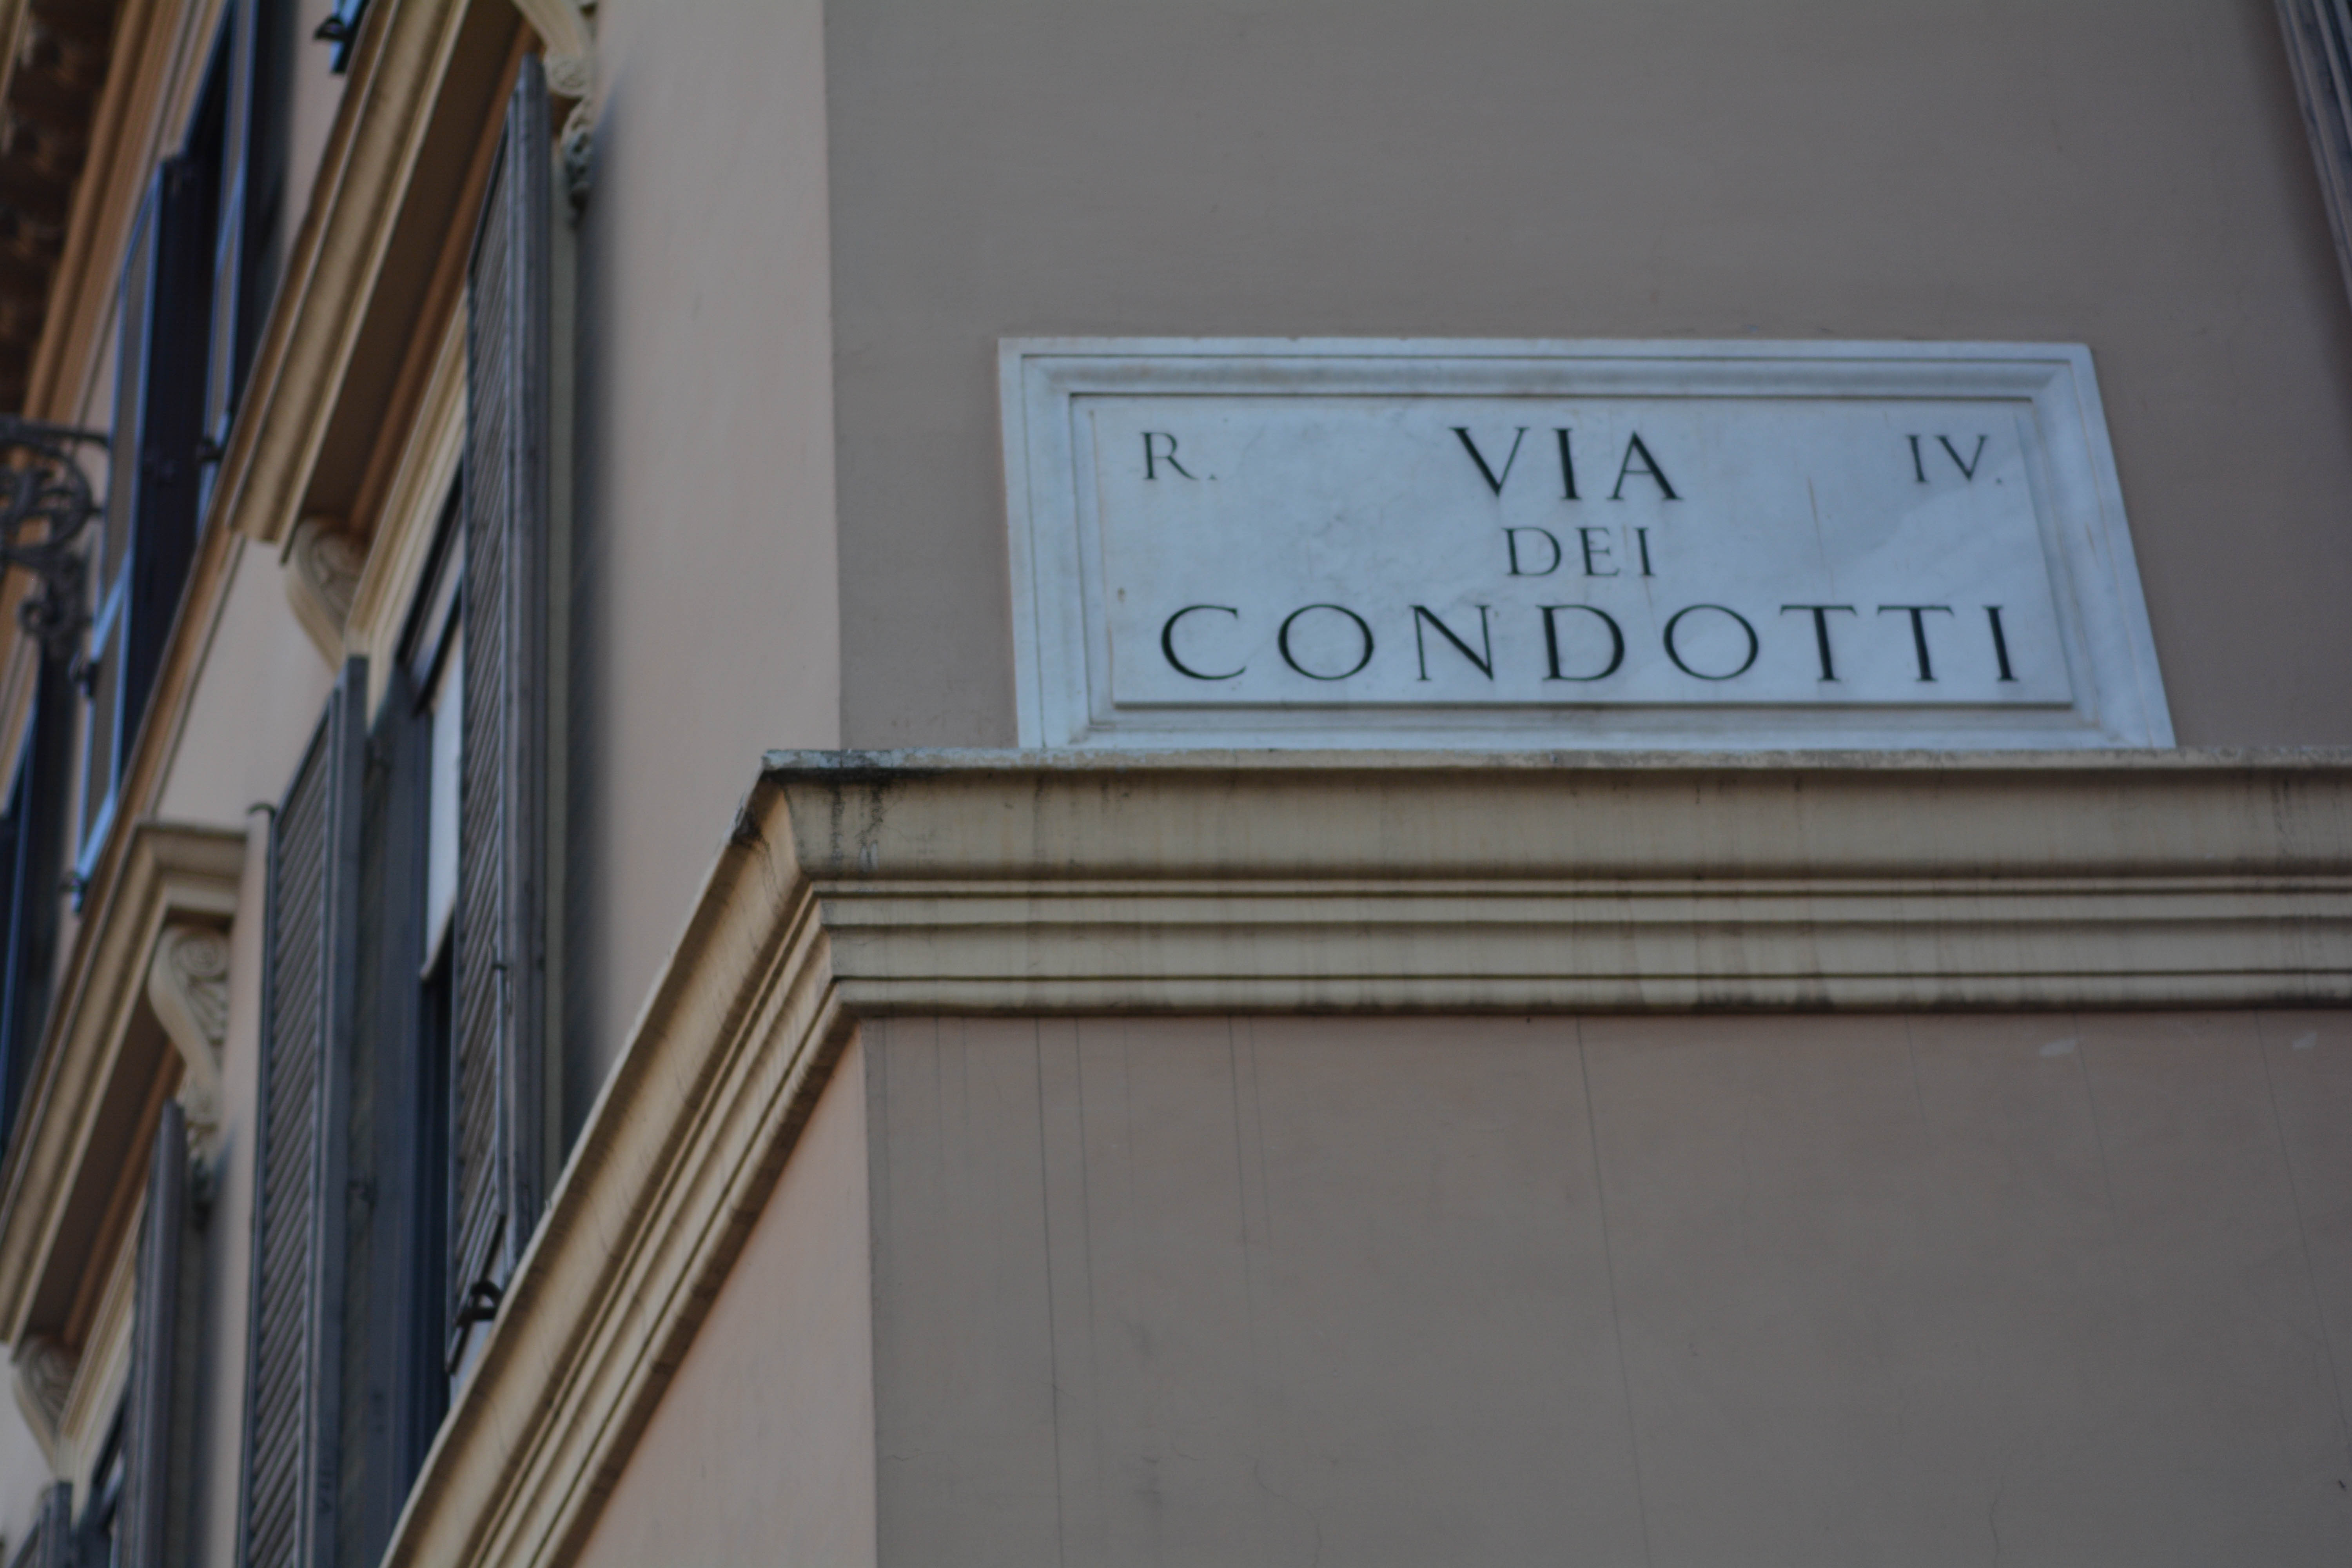
wood, house, window, home, wall, sign, facade, interior design, picture frame, window covering